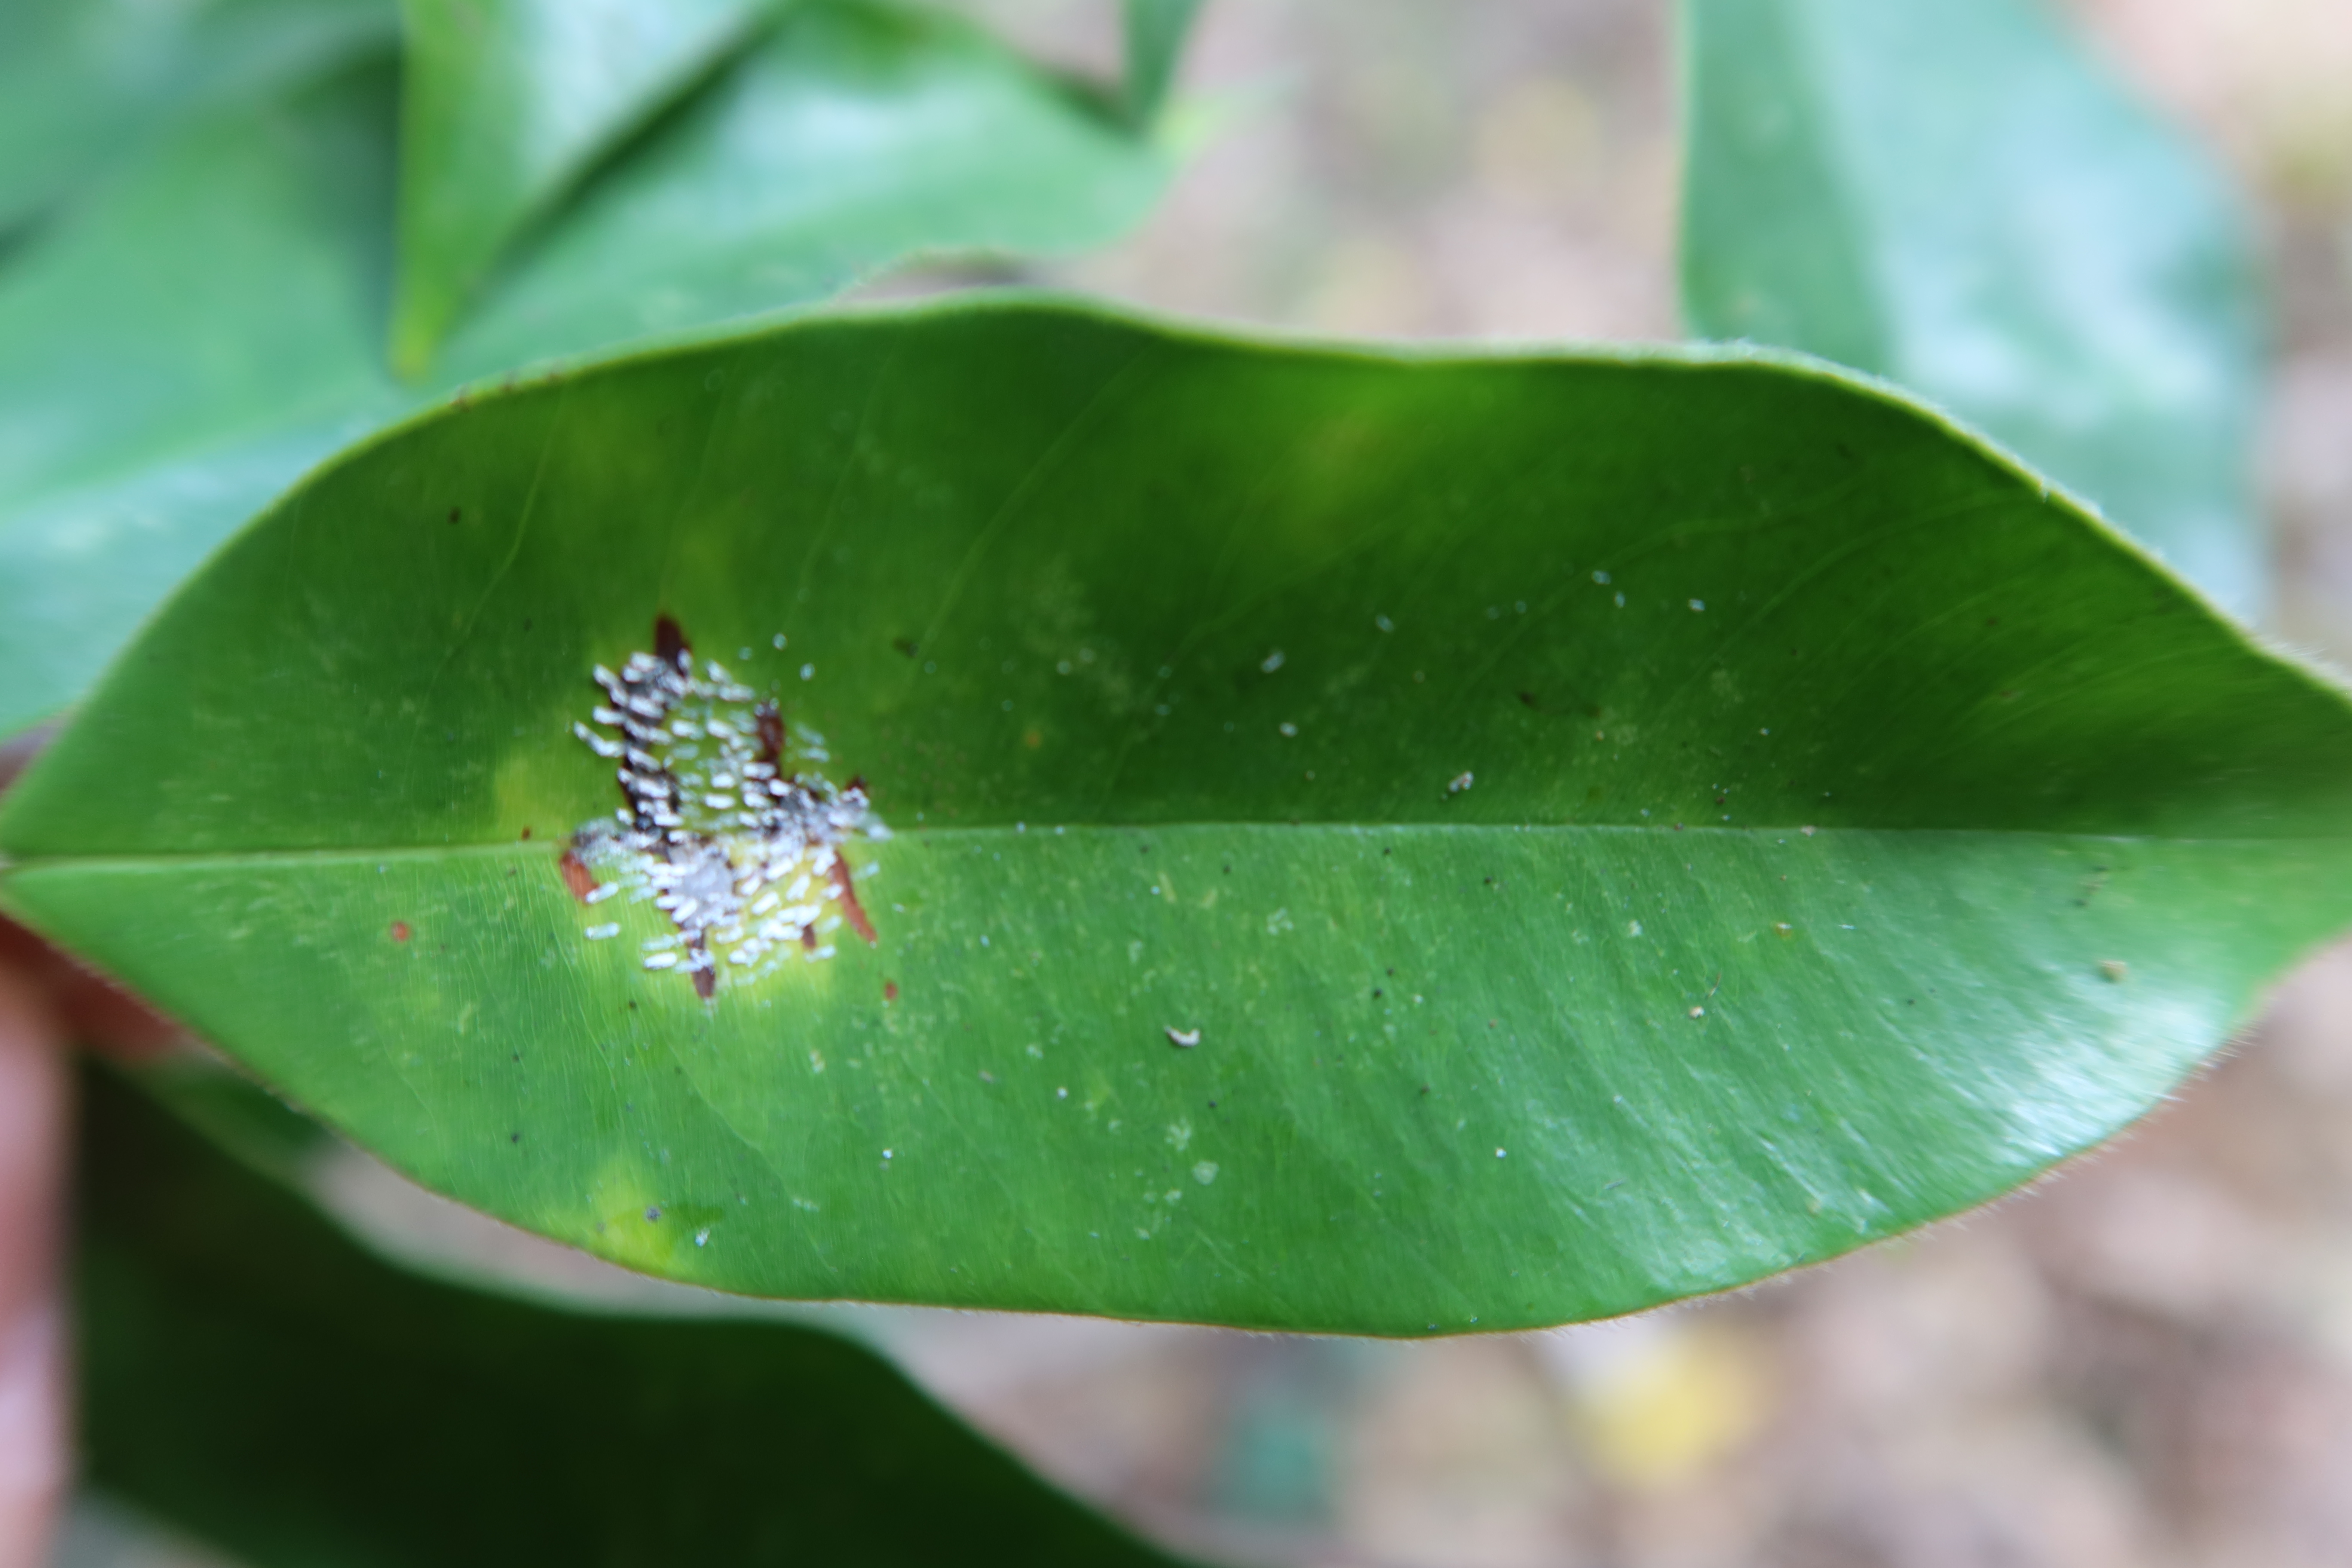
Label: Mealy bugs